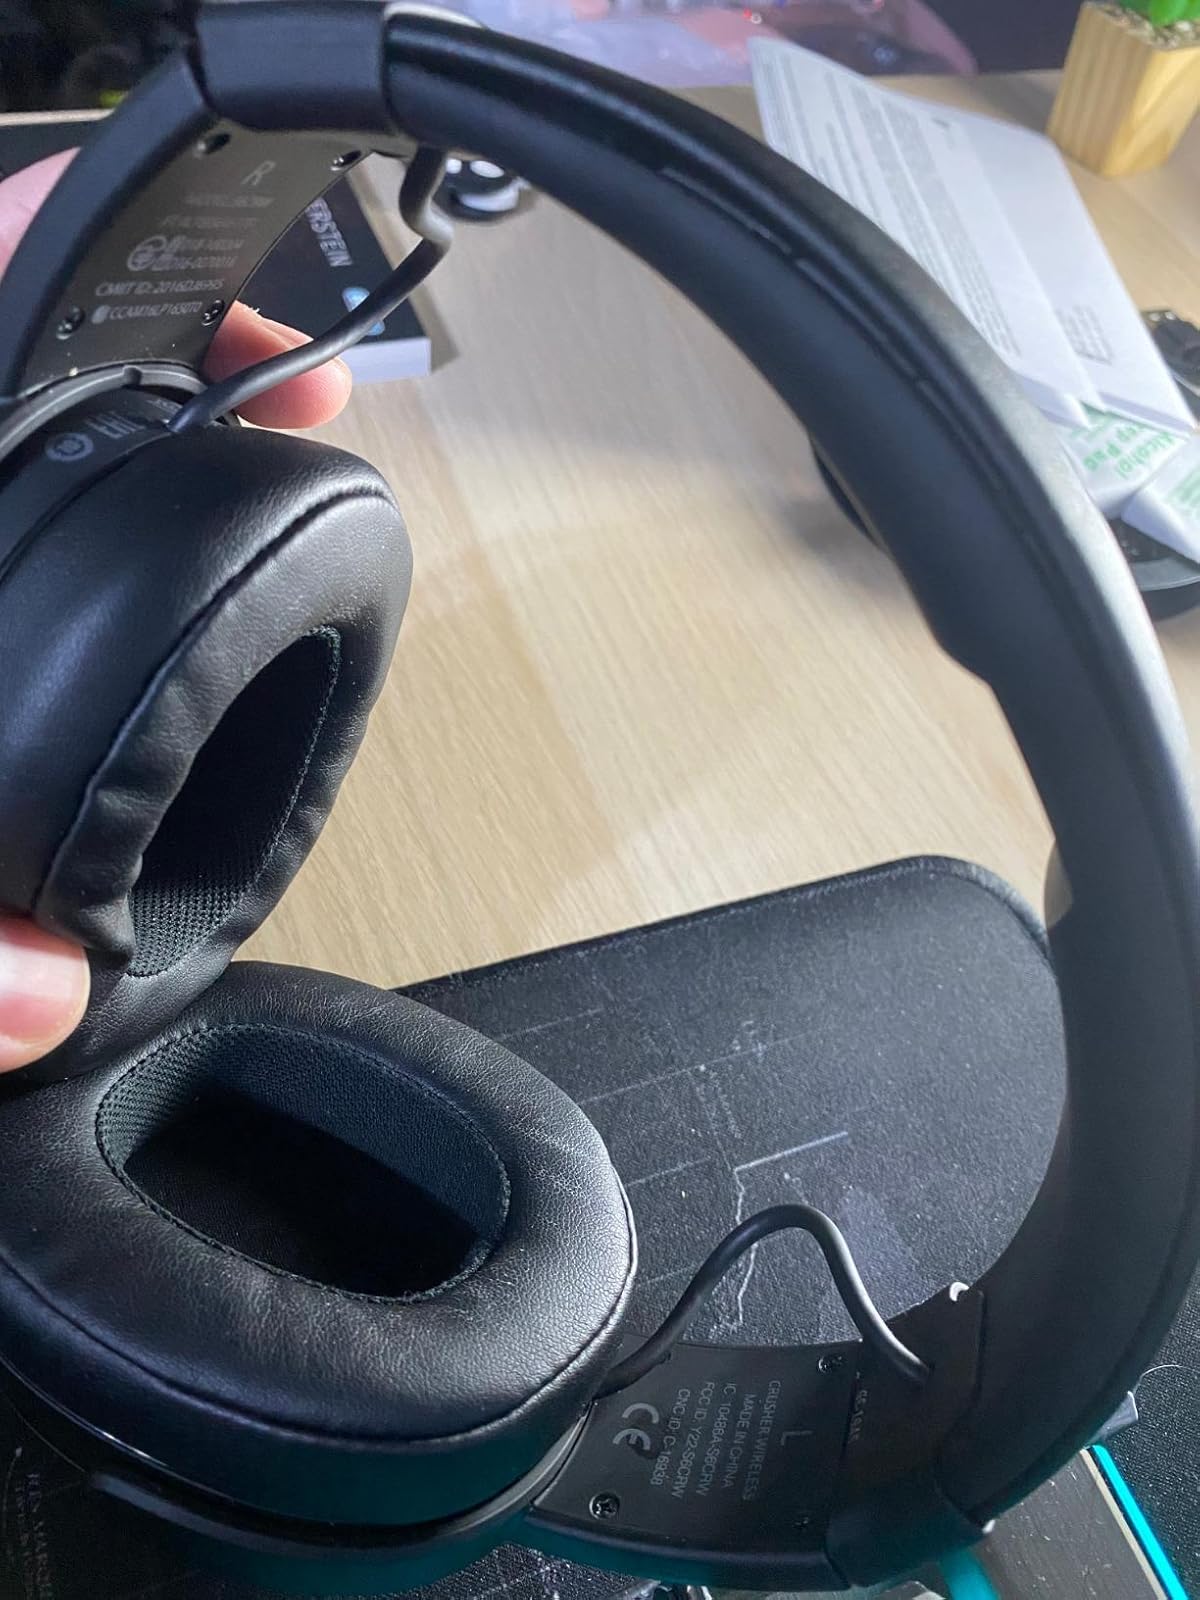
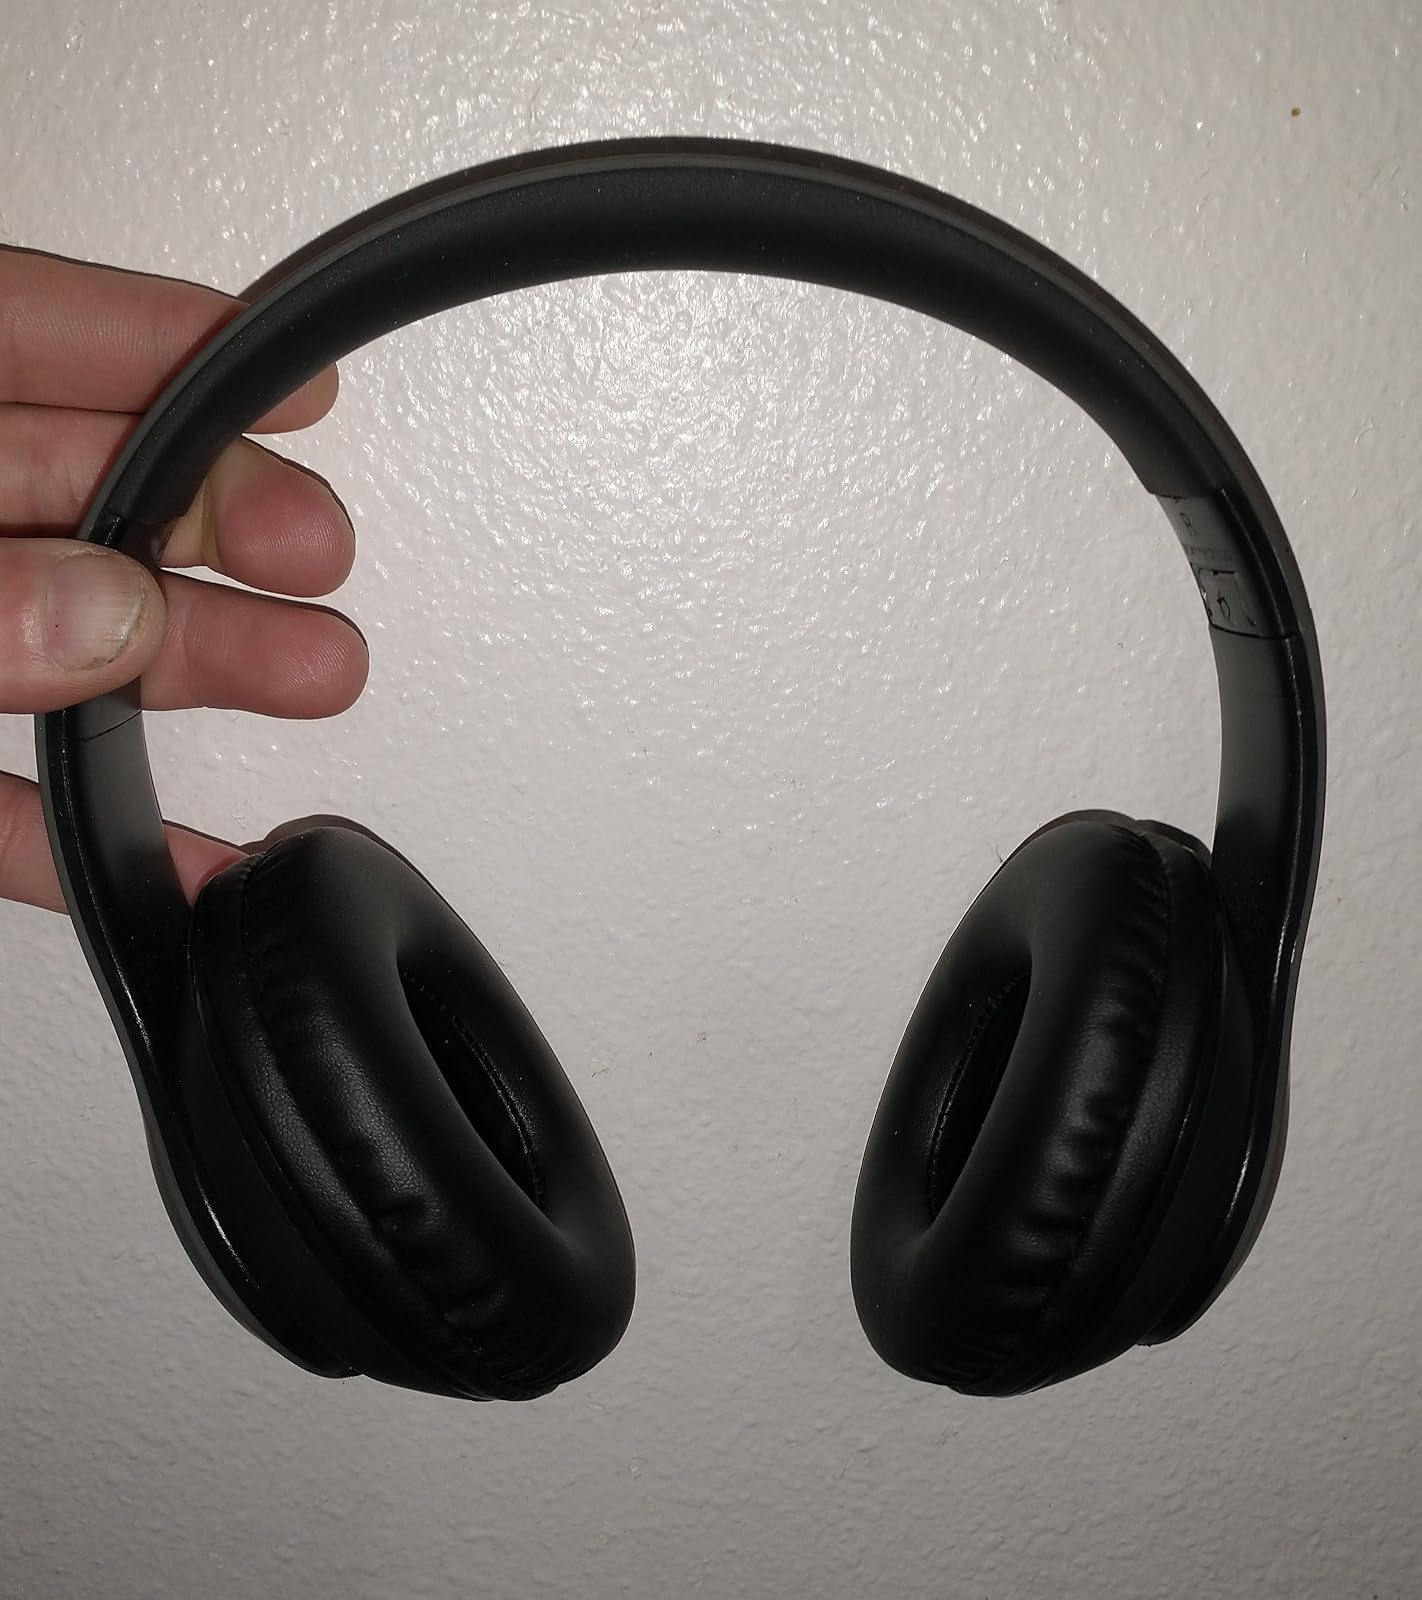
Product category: headphones
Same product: no